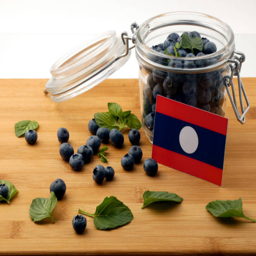
flag on a wooden plank with blueberries isolated on white